Tiny Tina's Wonderlands

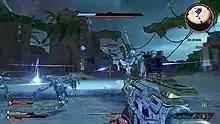
Similar to its predecessors, the weapons in the game are procedurally generated.

Similar to its predecessors, the game is a first-person shooter with elements of an action role-playing game. The game can be played solo or with up to three other players in online or local split-screen multiplayer. The game is set within the world of a fantasy-themed tabletop role-playing game. The game features an overworld, which is used by the playable characters to traverse the various locations in the game. There are random combat encounters and quests that can only be completed in the overworld.